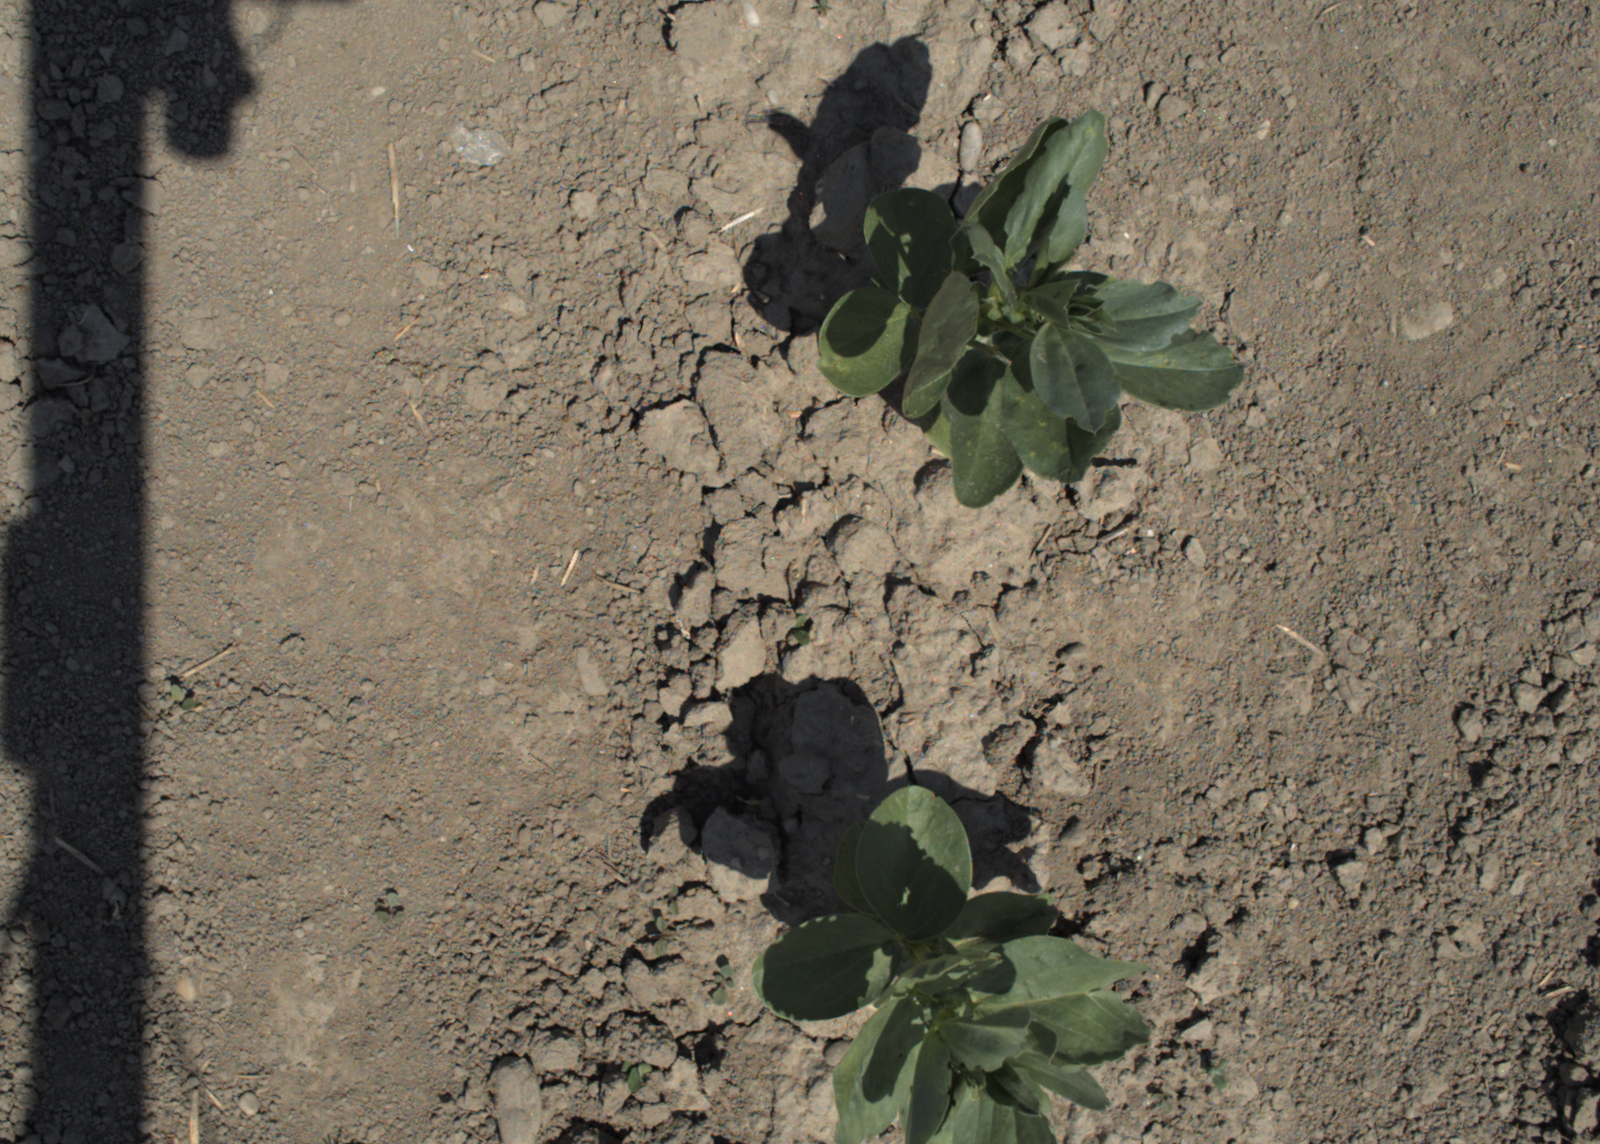
Capture date: 10.06.2021 12:37:34
Weather: sunny
Wind: light
Seeding date: 27.04.2021
Plant canopy height (mm): 797